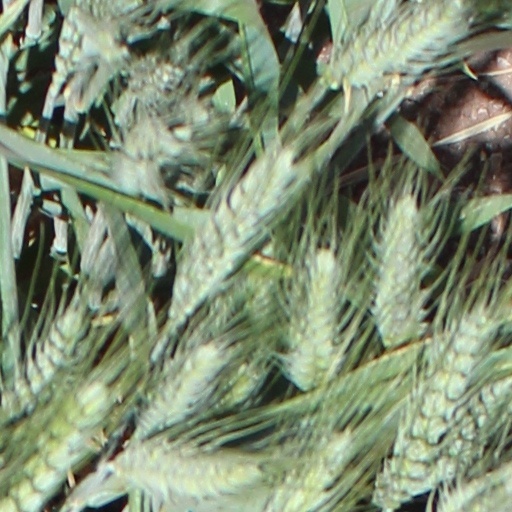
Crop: wheat